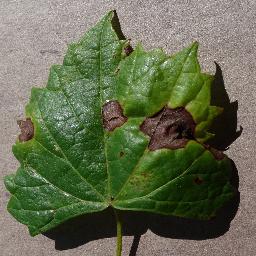
Label: Grape___Black_rot